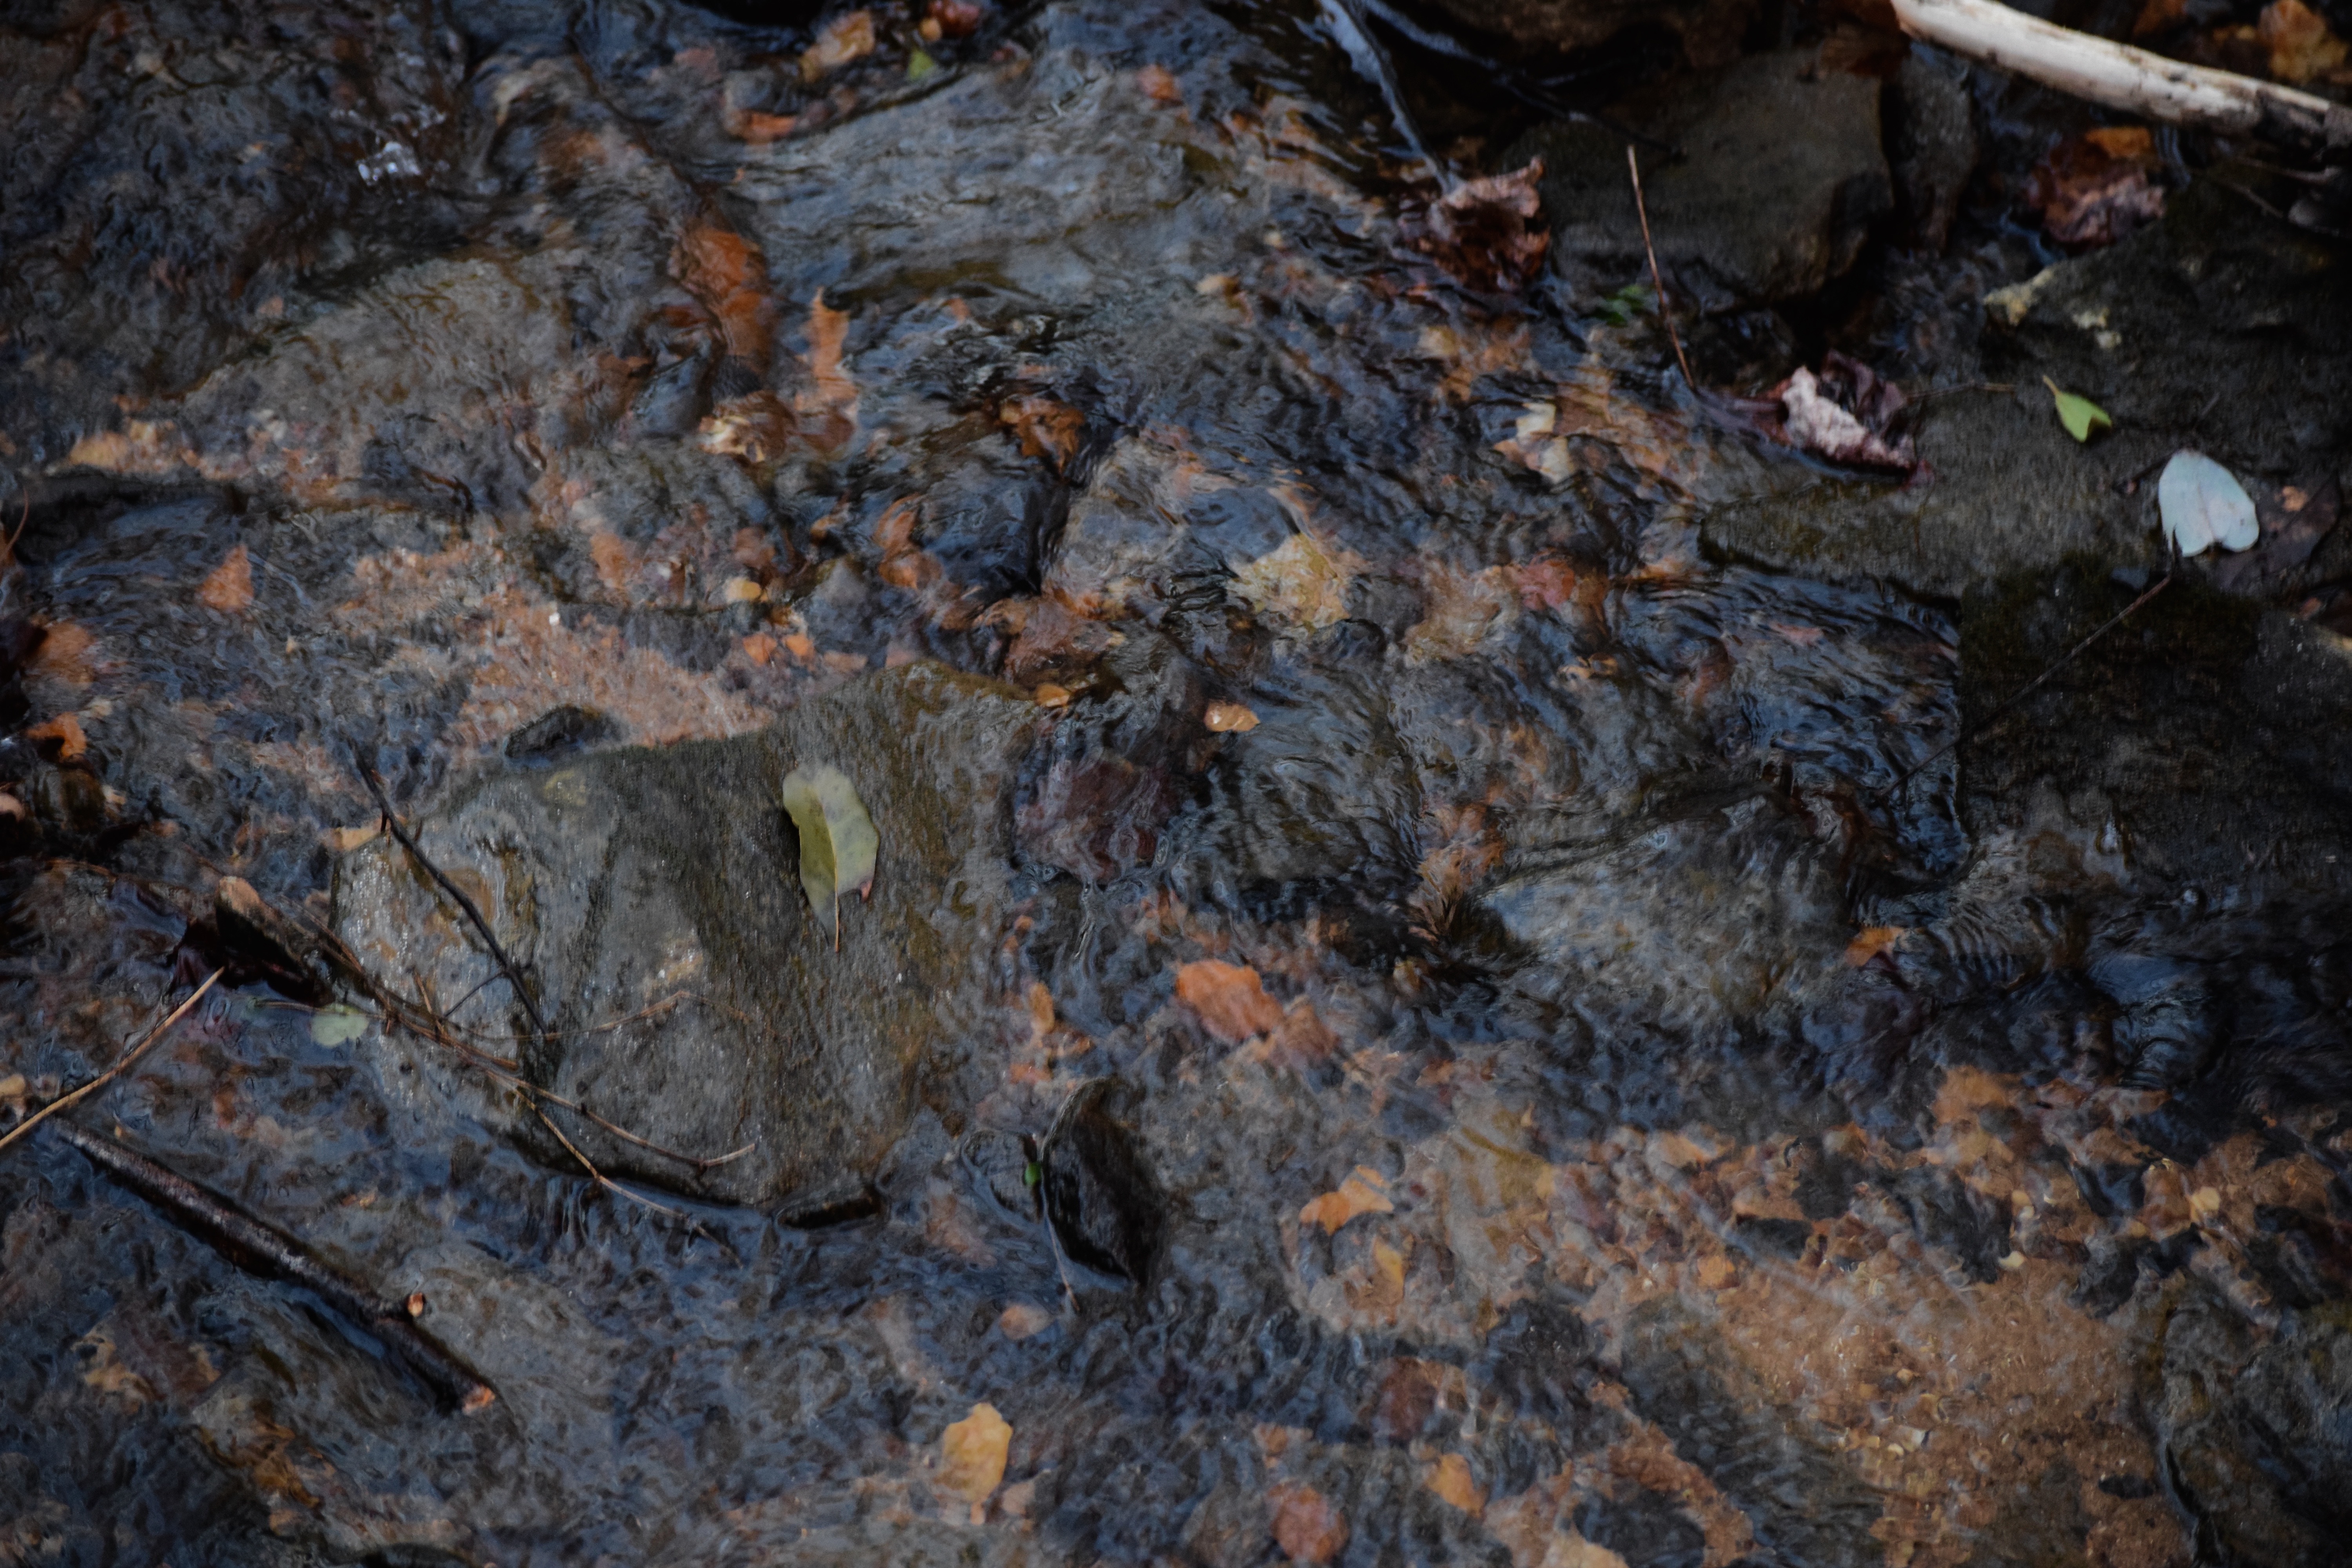
rock, leaf, wildlife, soil, fauna, geology